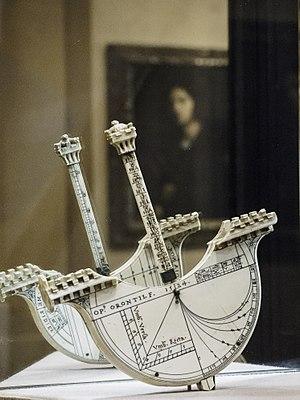
Un cadran solaire est un instrument silencieux et immobile qui indique le temps solaire par le déplacement de l'ombre d'un objet de forme variable, le style, sur une surface, la table du cadran, associé à un ensemble de graduations tracées sur cette surface. La table est généralement plane mais peut aussi être concave, convexe, sphérique, cylindrique, etc.